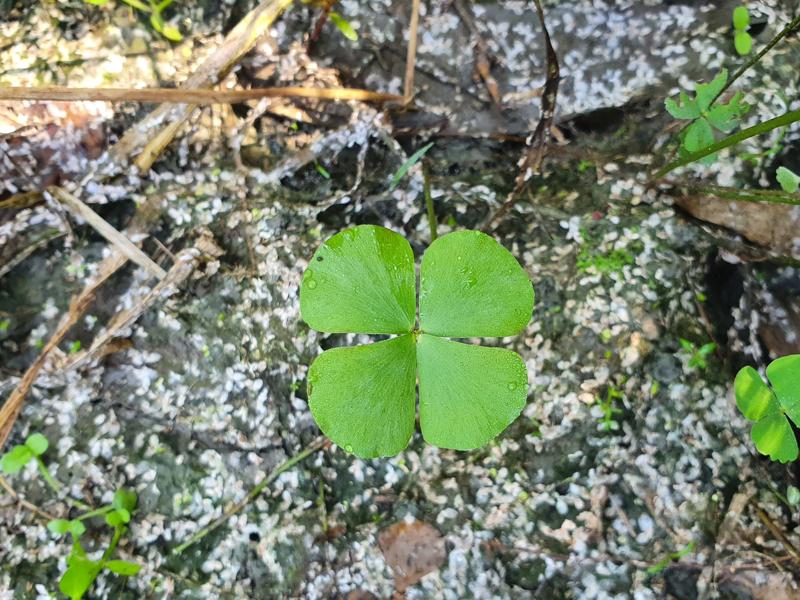
Weed species: Marsilea minuta